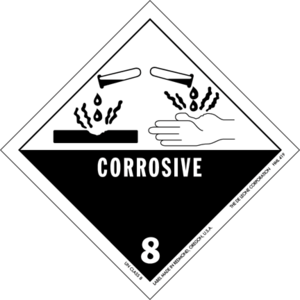
Une substance corrosive est une substance qui dégrade ou détruit par réaction chimique des substances avec lesquelles elle entre en contact.